Origin of the Book of Mormon

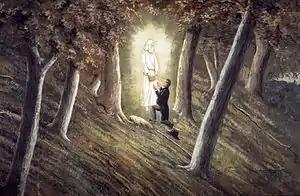
Artist's impression of Joseph Smith receiving the golden plates from the angel Moroni

Adherents to the Latter Day Saint movement view the Book of Mormon as a work of divinely inspired scripture, which was written by prophets in the ancient Americas. Most adherents believe Joseph Smith's account of translating ancient golden plates inscribed by prophets. Smith preached that the angel Moroni, a prophet in the Book of Mormon, directed him in the 1820s to a hill near his home in Palmyra, New York, where the plates were buried. An often repeated and upheld as convincing claim by adherents that the story is true is that besides Smith himself, there were at least 11 witnesses who said they saw the plates in 1829, three that claimed to also have been visited by an angel, and other witnesses who observed Smith dictating parts of the text that eventually became the Book of Mormon.